2001 Australian Grand Prix

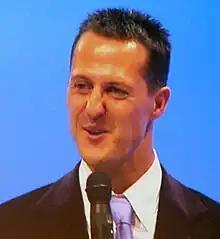
Michael Schumacher "(pictured in 2007)" won his fifth consecutive Grand Prix and the 45th of his career.

With Häkkinen's retirement, Michael Schumacher led his teammate Barrichello by ten seconds and pulled away. Coulthard started to draw closer to Barrichello albeit momentarily delayed by Fisichella's slower Benetton. On lap 31, Panis overtook Trulli for fourth as the latter slowed with a misfiring engine; Trulli soon retired. Three laps later, Alonso exited the pit lane following a pit stop and temporarily delayed Barrichello, unbalancing the Ferrari enough to allow Coulthard to stay in his slipstream into turn three. Coulthard steered left and overtook Barrichello into turn four. By this point, Michael Schumacher had extended his lead to 15 seconds and set the race's fastest lap of 1 minute 28.214 seconds on lap 34. He relinquished the lead to Coulthard on lap 37 with his only pit stop for fuel and tyres and rejoined in third. Barrichello made a pit stop from second two laps later, rejoining the track in fifth.